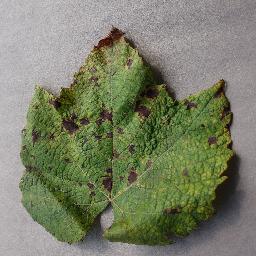
Label: Grape___Leaf_blight_(Isariopsis_Leaf_Spot)